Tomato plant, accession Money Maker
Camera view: vertical (180 deg); turntable rotation: 150 degrees
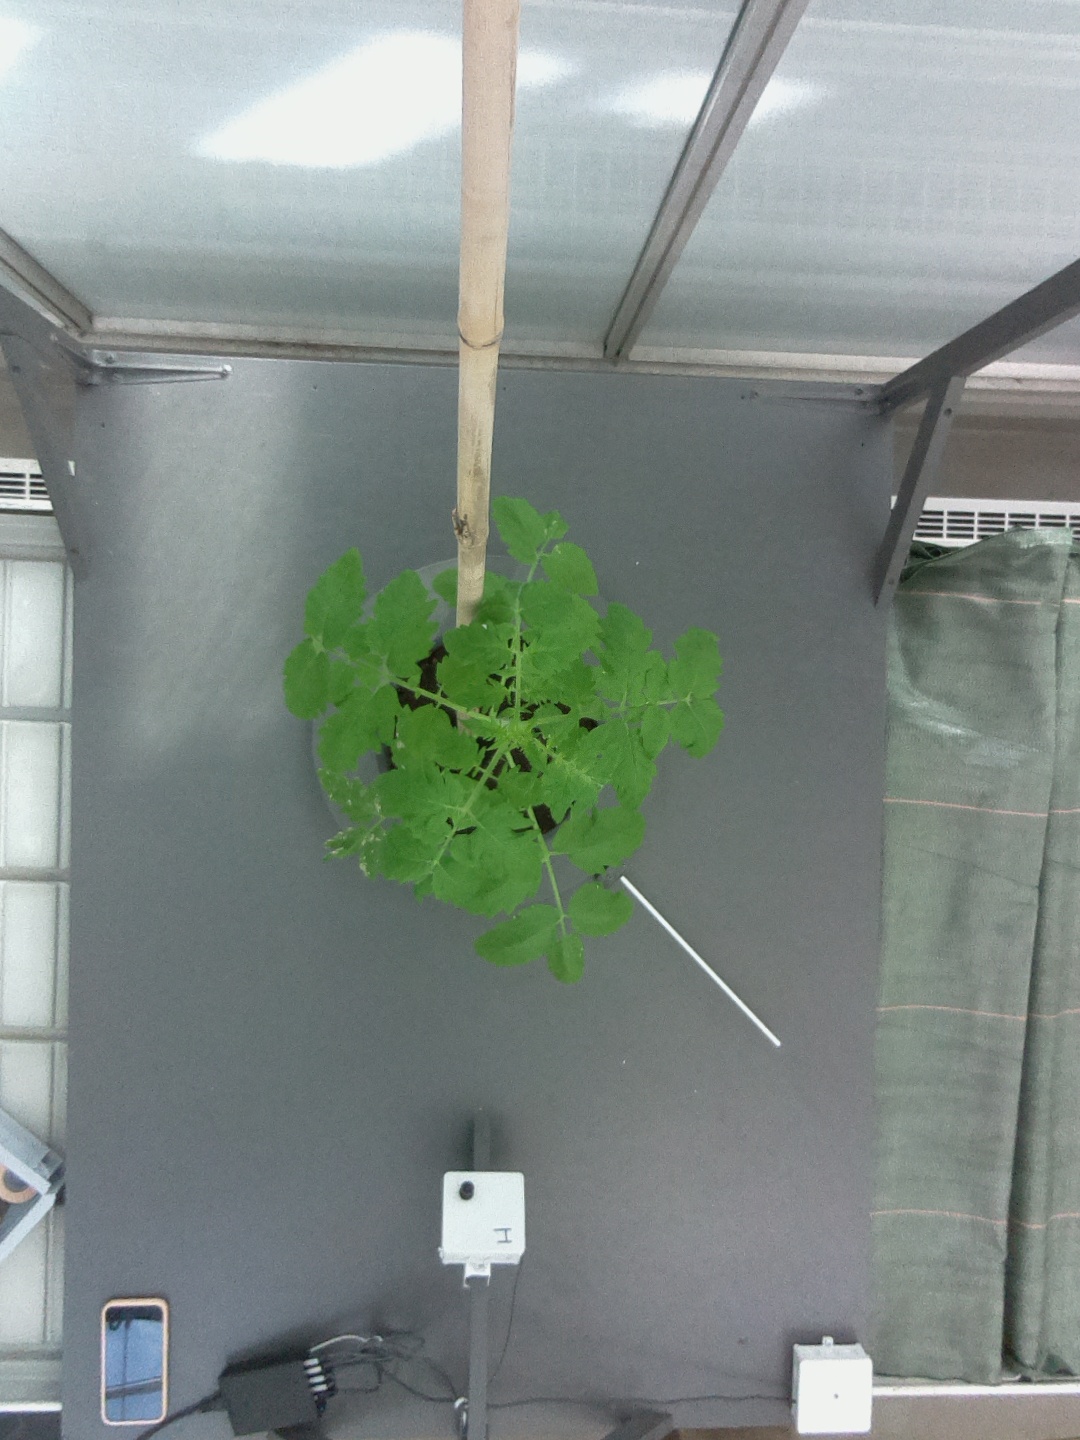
BBCH growth stage 14: 8 of true leaves visible